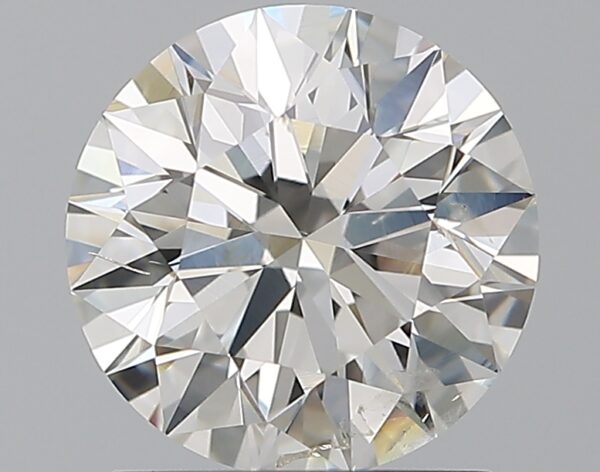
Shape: round
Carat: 1.51
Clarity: SI2
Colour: H
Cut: EX
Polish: EX
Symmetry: EX
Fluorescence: N
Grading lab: GIA
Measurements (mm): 7.32 x 7.36 x 4.58